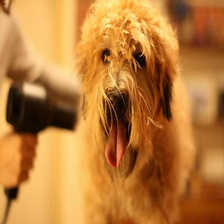
Species: dog
Breed: wheaten terrier